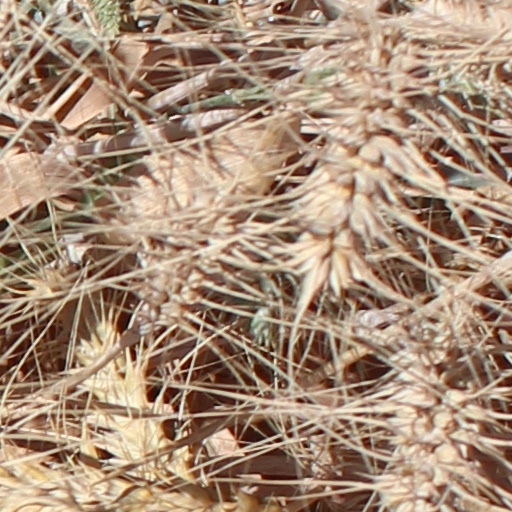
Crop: wheat